Ajay Devgn

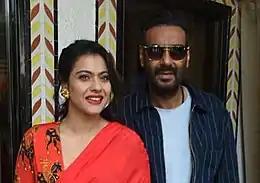
Devgn with his wife Kajol in 2020

Devgn began a relationship with the actress Karisma Kapoor while filming "Jigar" (1992), however, the couple ended their relationship in 1995. That same year, Devgn's relationship with the actress, Kajol, began whilst they were co-starring in "Gundaraj" (1995). The media called them "an unlikely pair" due to their contrasting personalities. On 24 February 1999, the couple married in a traditional Maharashtrian Hindu ceremony at the Devgan home. The couple has two children. Their daughter, Nysa, was born 20 April 2003 and their son, Yug, was born 13 September 2010. Devgn and Kajol stored their newborn son's umbilical cord blood and tissues to act as a source of stem cells in case of serious ailment.